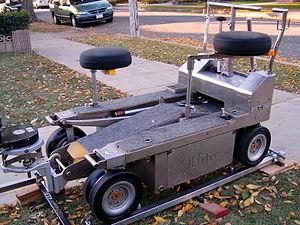
Une dolly est un terme anglais, passé dans le langage technique cinématographique, pour désigner un support de caméra sur roues ou rails permettant de réaliser, lors d'une prise de vues cinématographique, un travelling sans à-coups. Le mouvement de la dolly est exécuté par un machiniste. Il existe différents types de roulement : les dollies sur rails et les dollies sur roues. Mais les modèles les plus évolués permettent indifféremment les deux types de roulement.